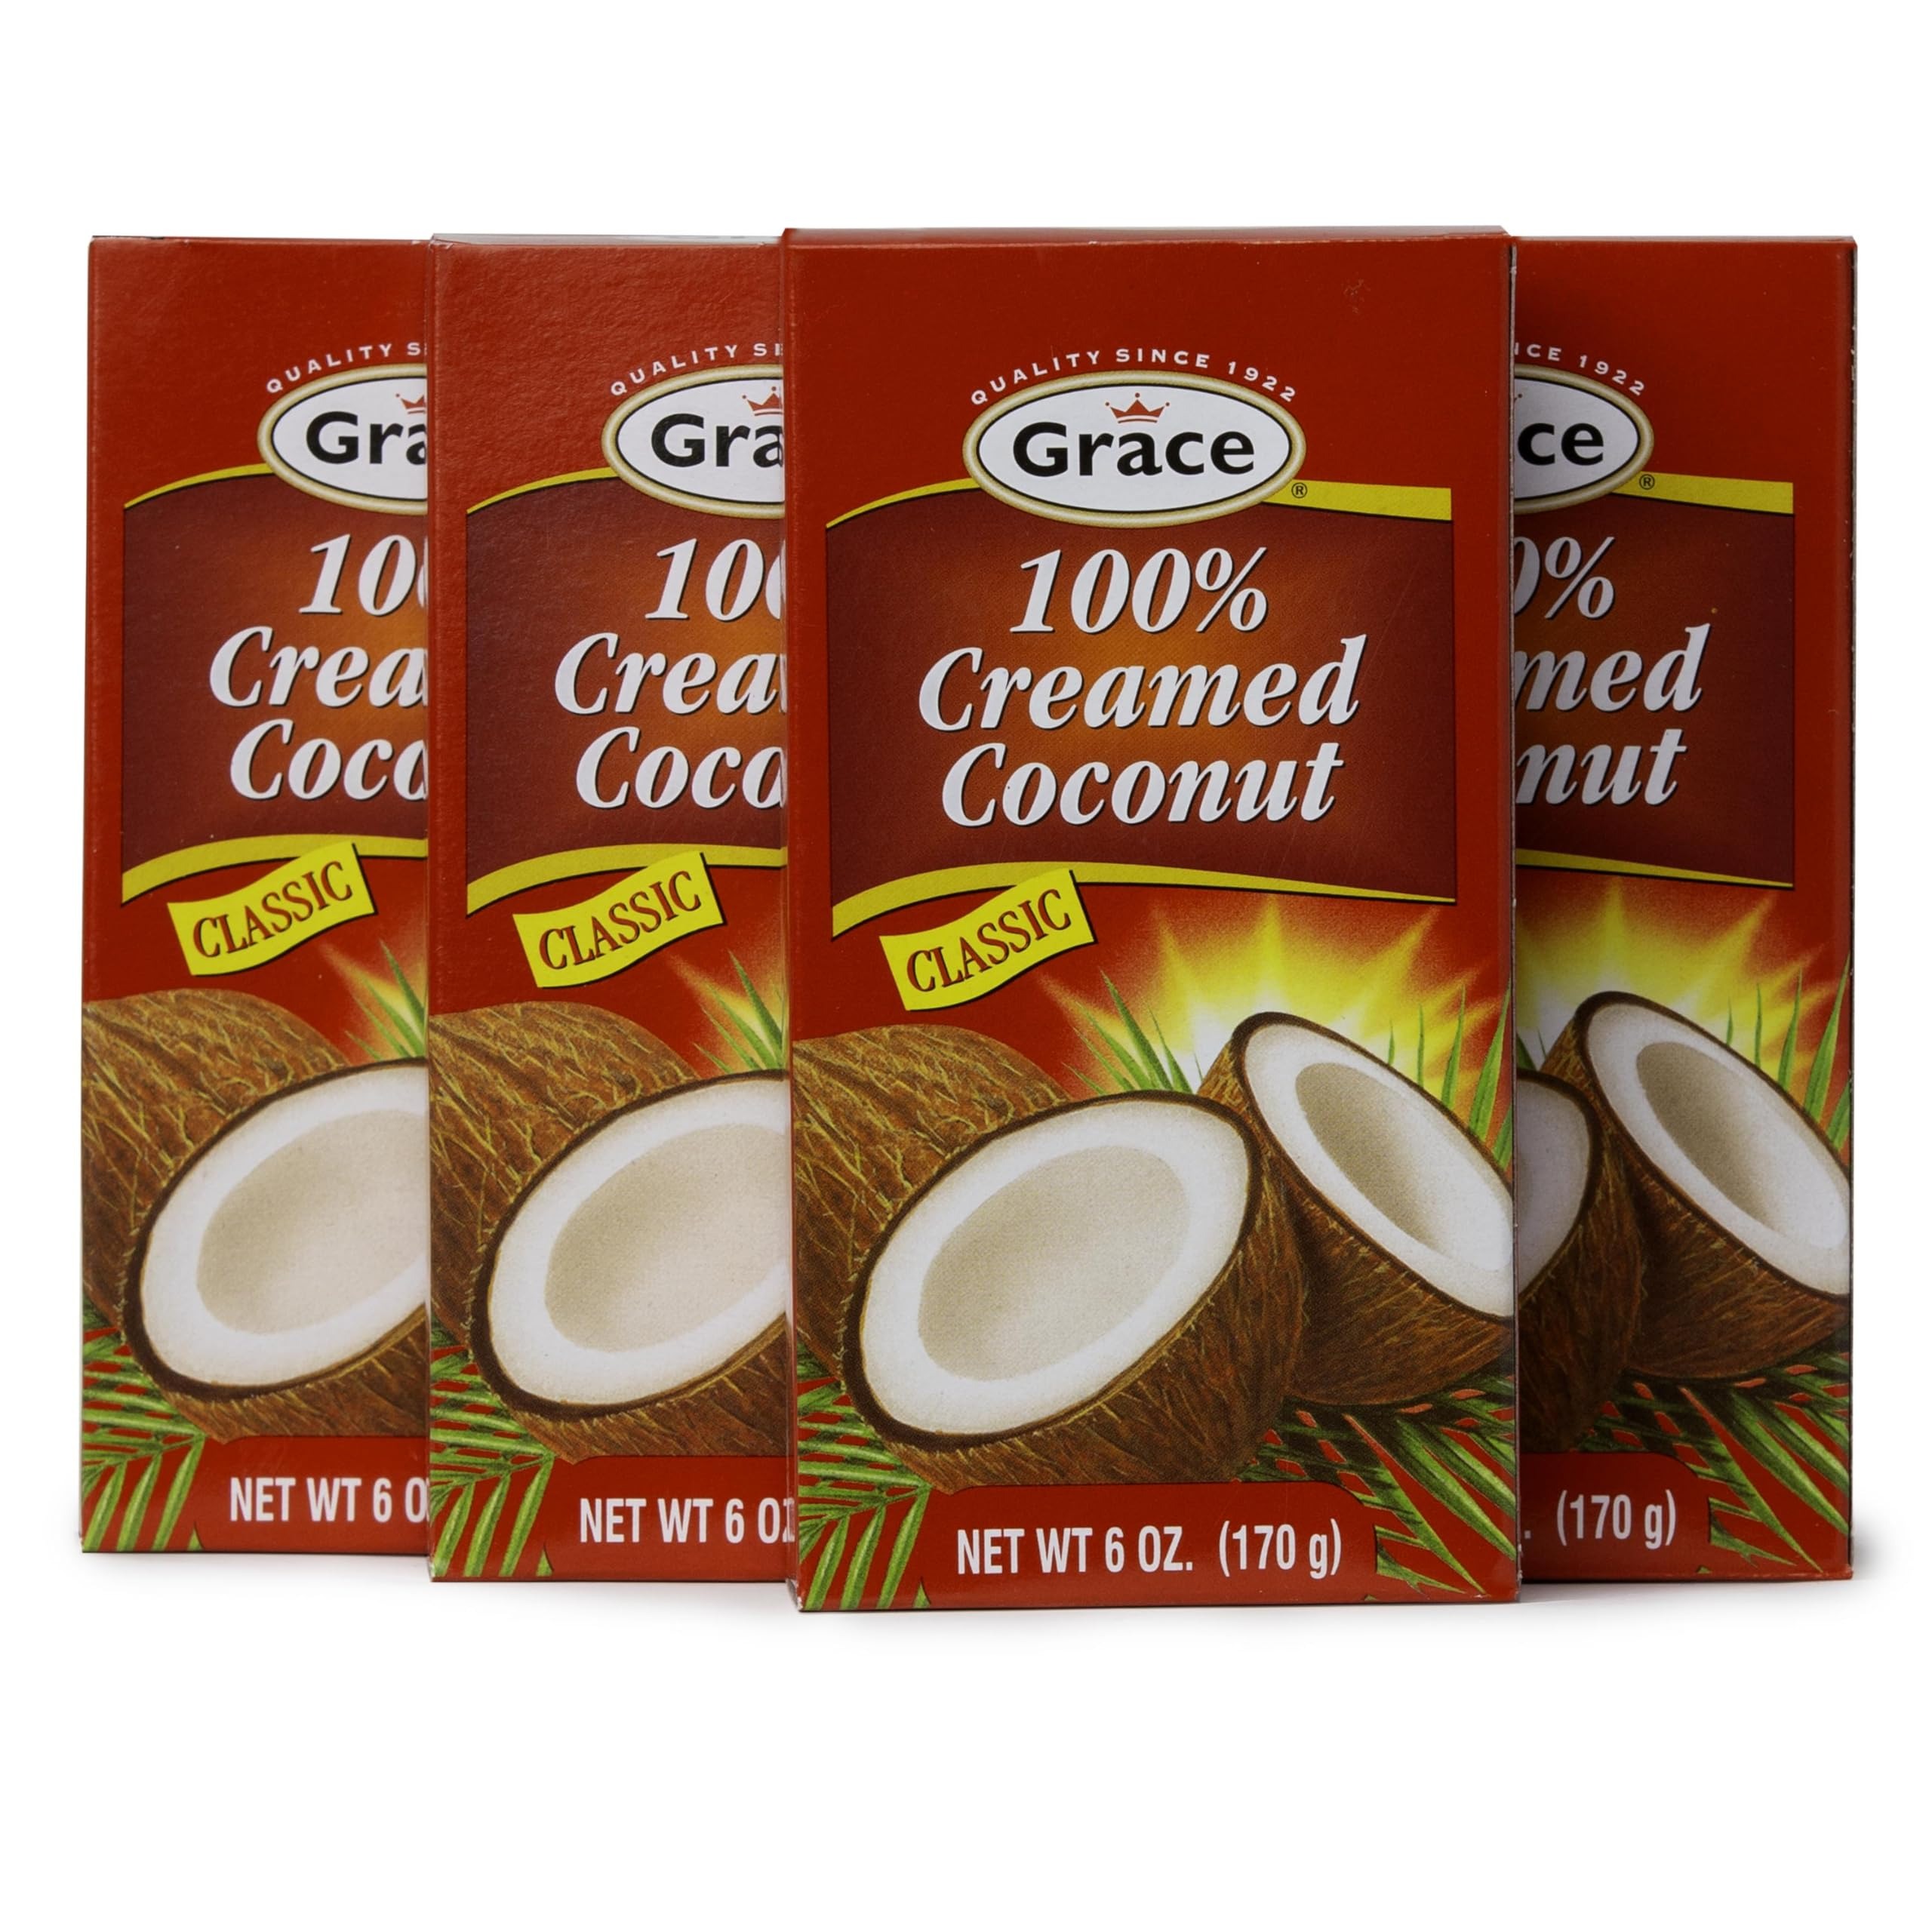
Item Name: Grace Pure Creamed Coconut 6 oz -Crema de Coco - No Gums, No Preservatives & No Added Water
Bullet Point: Craving authentic Jamaican flavors? Grace Pure Creamed Coconut is a must-have for classic dishes like rice & peas, curried goat, & coconut drops. This pure coconut creme is your ticket to genuine island taste. Grab a pack today & start cooking!
Product Description: 🥥Discover the Secret to Jamaican & Caribbean Cuisine with Grace Pure Creamed Coconut!🌴 Grace Creamed Coconut is the ultimate ingredient for creating rich, creamy & utterly delicious dishes that will transport you straight to the islands. This pure, concentrated paste is made from the finely ground white flesh of mature coconuts, crafted with care to ensure that every package delivers the authentic taste of the Caribbean. Elevate your favorite Jamaican dishes like curried goat, rice & peas, coconut drops & gizzada with Grace Creamed Coconut – the key to unlocking the rich, complex flavors of the island's most beloved recipes. But the magic doesn't stop there! This versatile ingredient is a staple throughout the Caribbean, used in a wide range of dishes from Trinidadian coconut roll to Guyanese cook-up rice, Grenadian oil down & Haitian sos pwa. 🥄While cream of coconut canned is a common ingredient in many tropical recipes, Grace Creamed Coconut offers a convenient & flavorful alternative. This solid block of pure coconut goodness can be easily stored in your pantry & used in a variety of dishes, adding a unique texture & depth of flavor to your creations. For the adventurous chef, creamed coconut can even be used as a substitute for cocunut cream in some recipes, opening up a world of culinary possibilities. 🌟Choose Grace Creamed Coconut for authentic island flavor, just like home cooks & professional chefs across Jamaica & the Caribbean. With this high-quality, pure ingredient at your fingertips, you'll be whipping up island-inspired dishes in no time – & your taste buds will thank you for it! So what are you waiting for? Grab a package of Grace Creamed Coconut today & start exploring the vibrant, delicious world of Jamaican & Caribbean cuisine! With this essential ingredient in your pantry, you'll be well on your way to creating mouth-watering, tropically-inspired meals that will impress your family & friends.🌴🥥
Value: 24.0
Unit: Ounce

Price: 11.99